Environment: lab
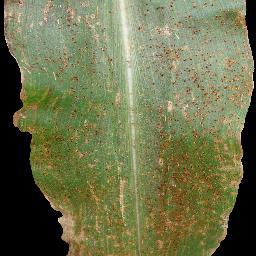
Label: common_rust